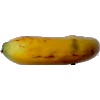
Label: Banana Lady Finger 1